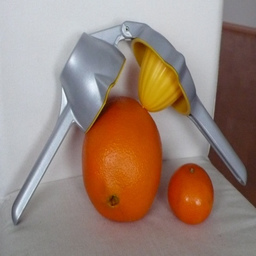
Label: peels